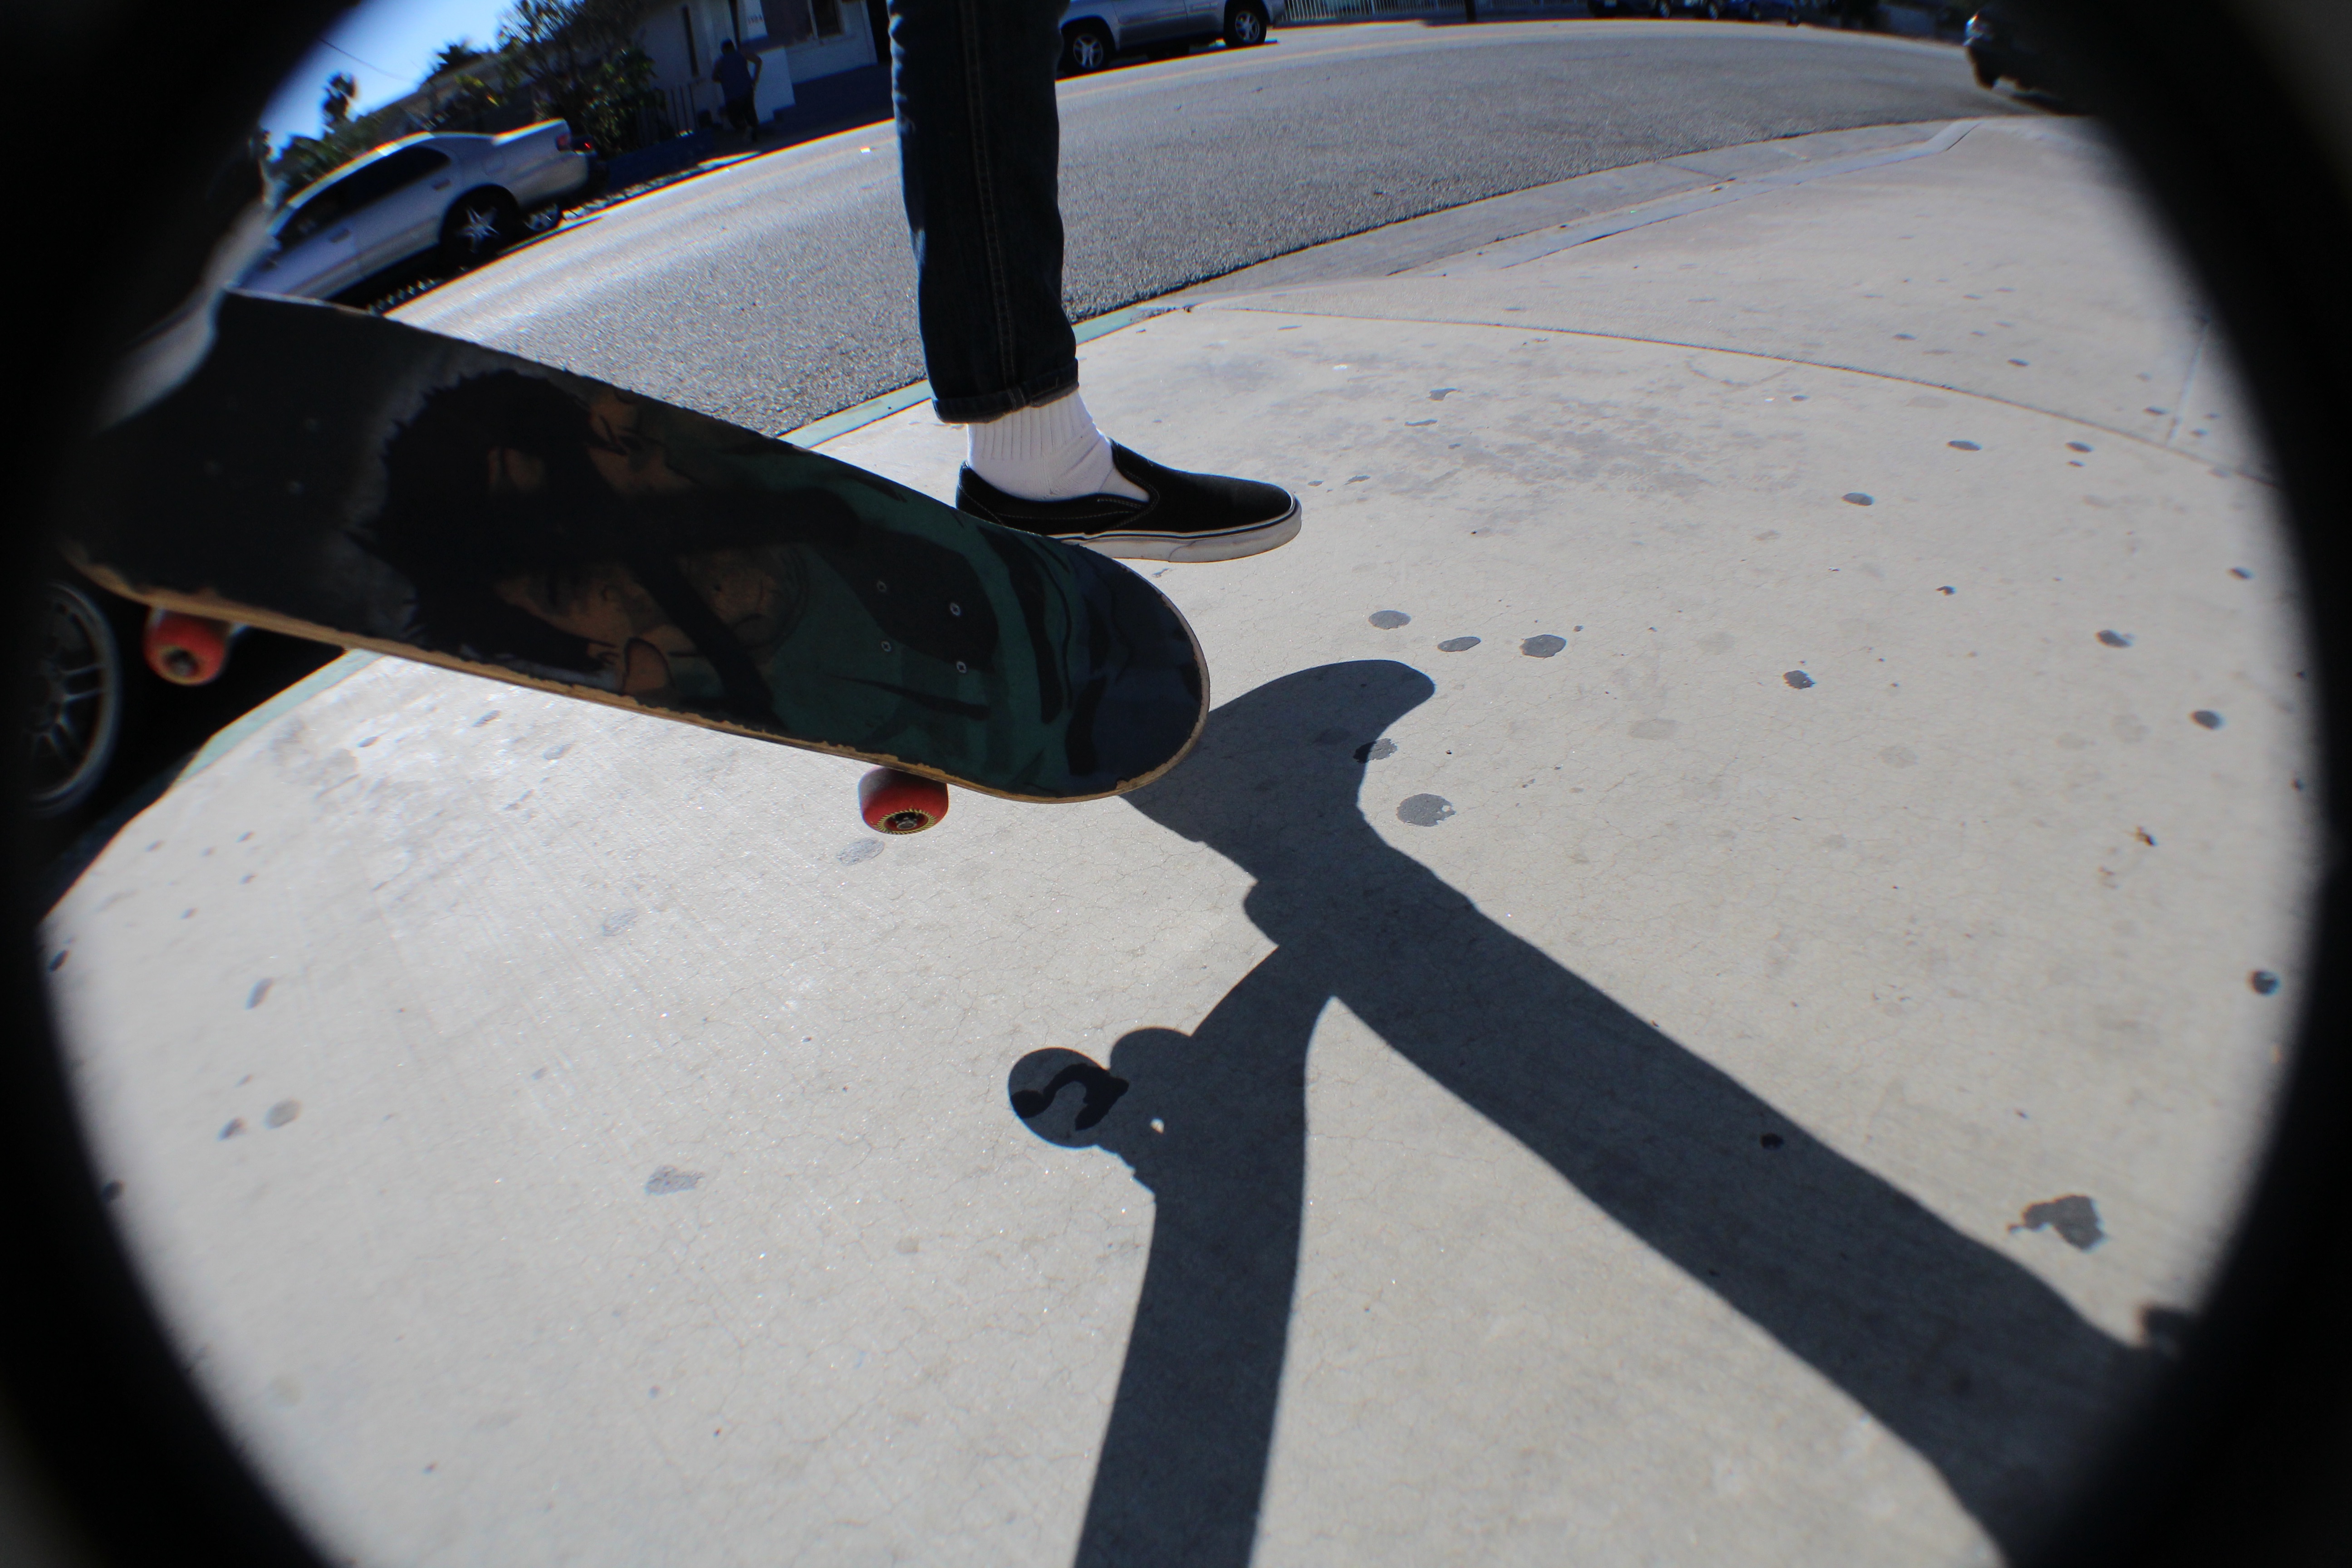
white, car, wheel, window, glass, bicycle, vehicle, windshield, surfboard, black, tire, bumper, auto part, fisheye lens, automotive exterior, surfing equipment and supplies, automotive tire, bicycle motocross